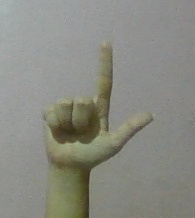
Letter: laam